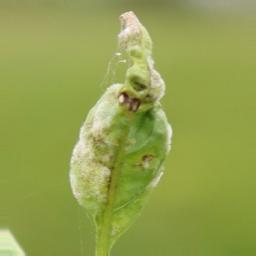
Label: powdery mildew